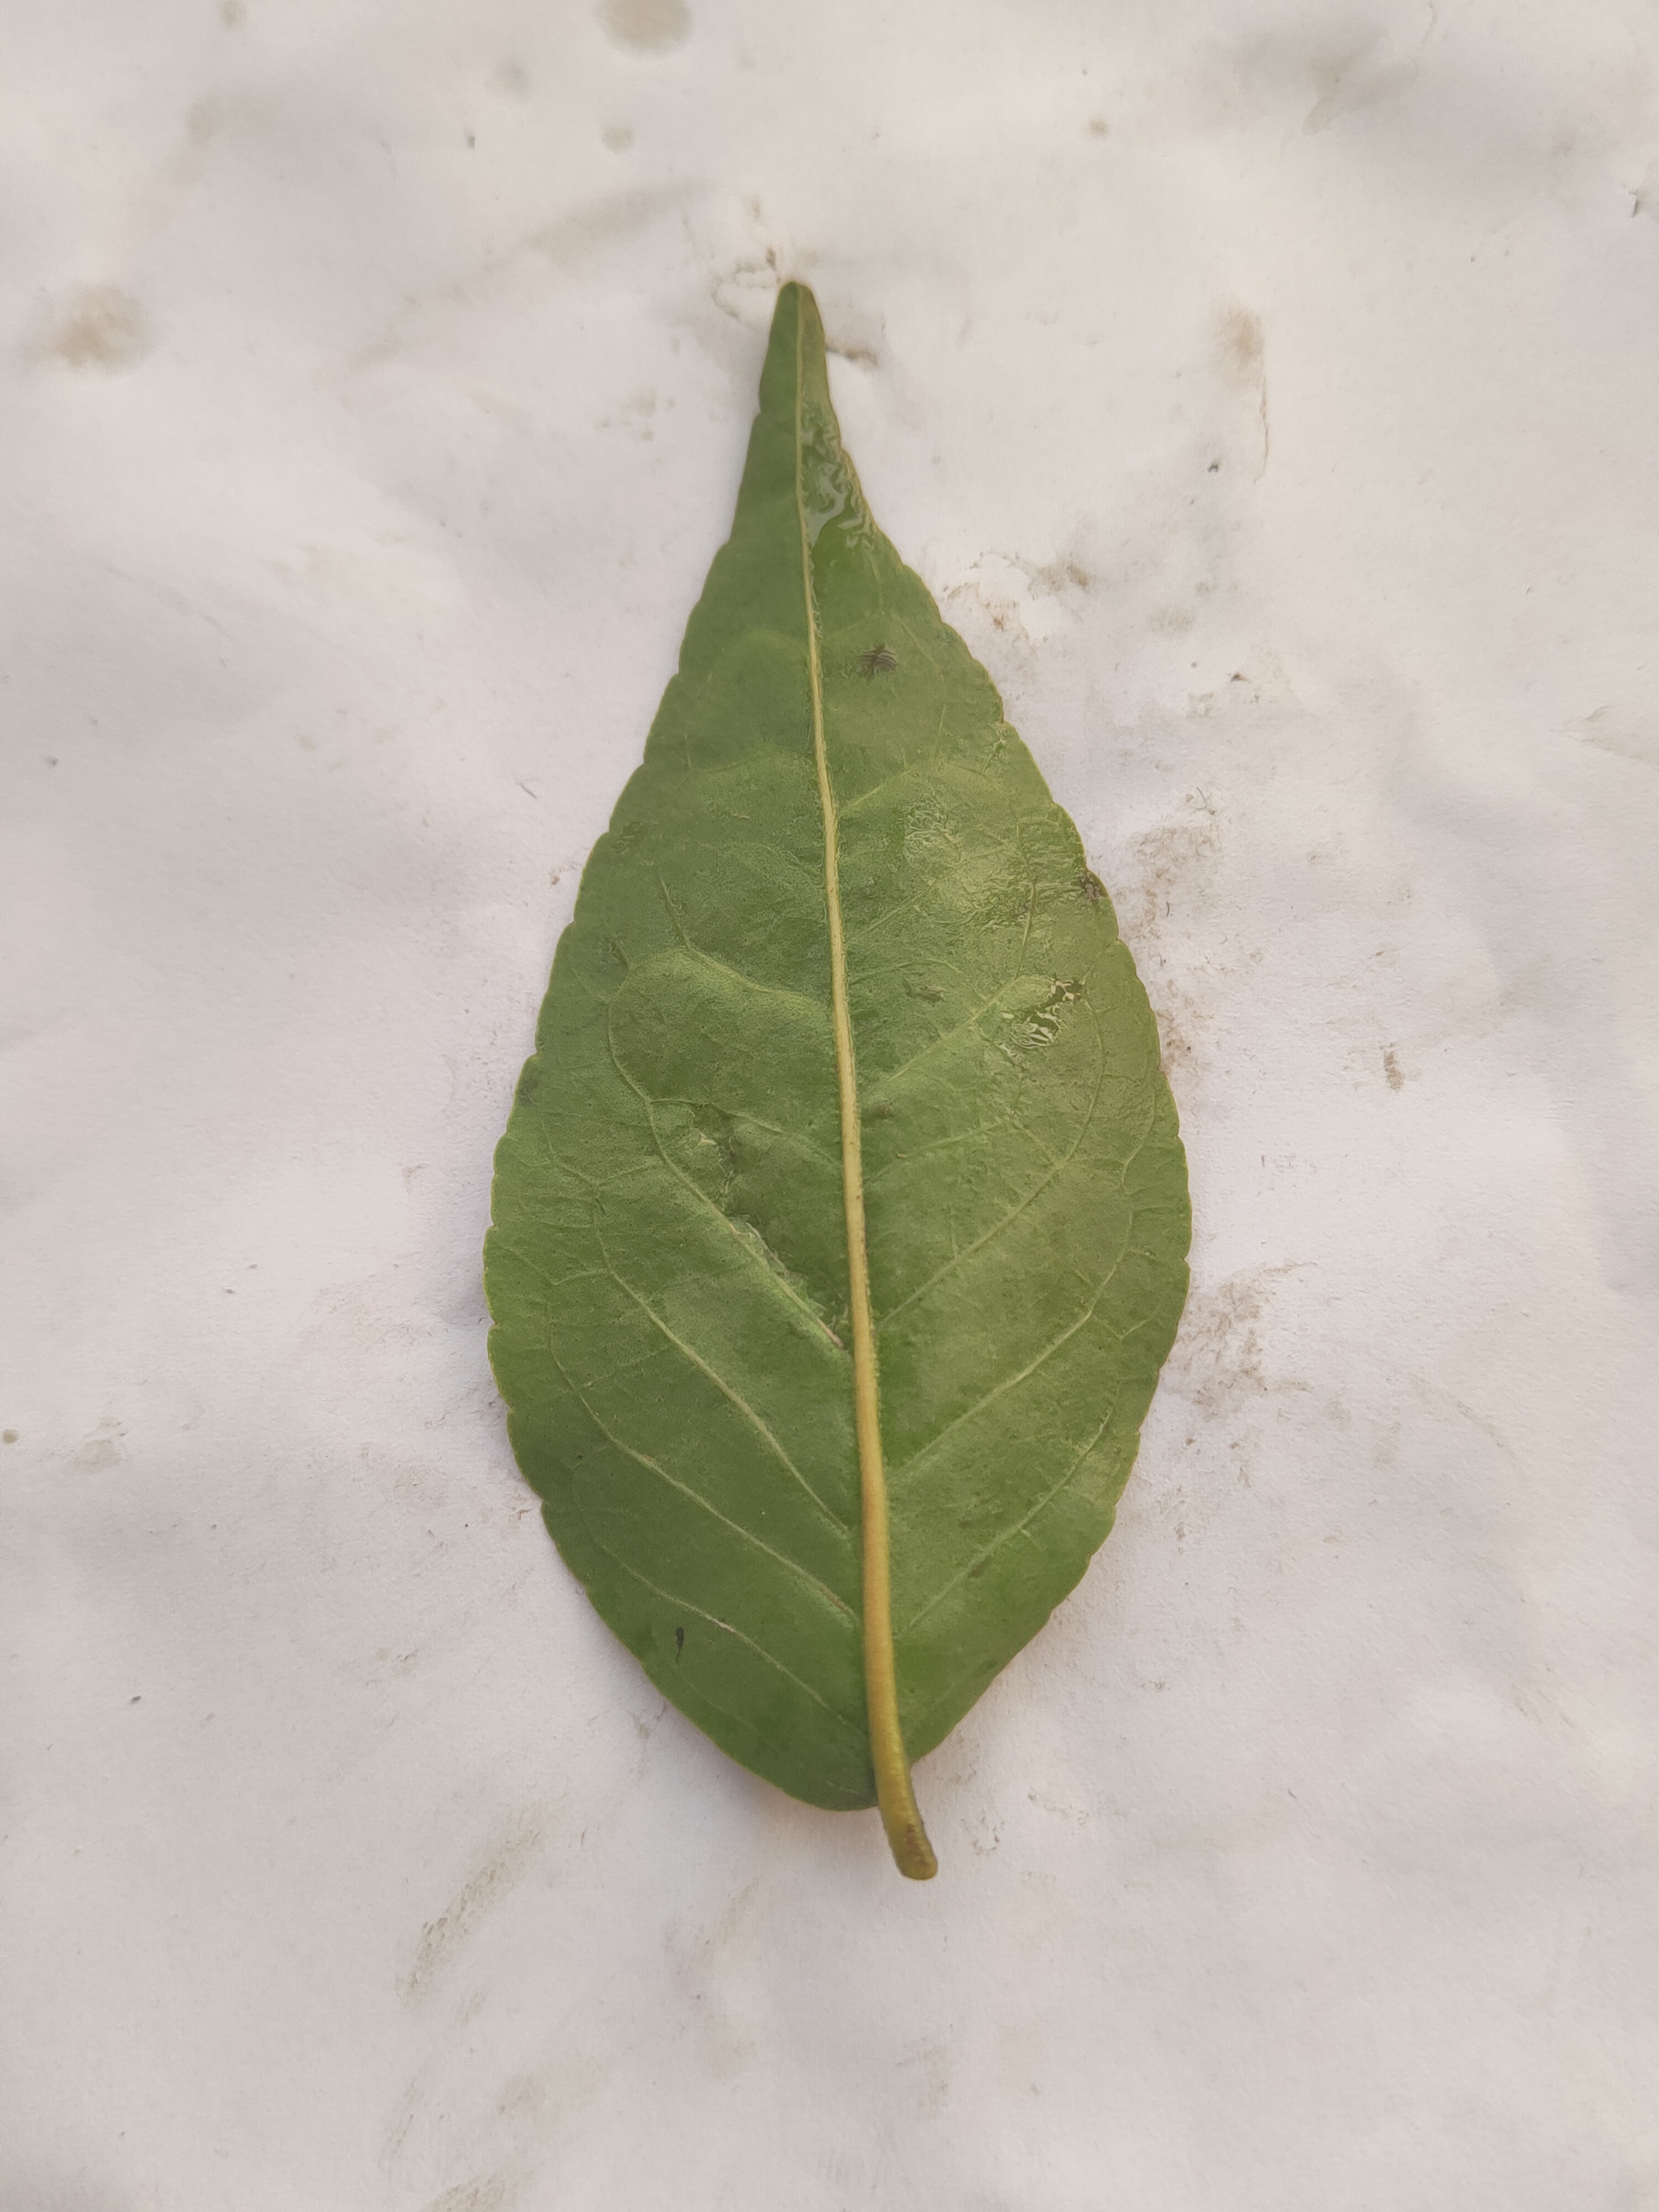
Leaf variety: Aegle marmelos